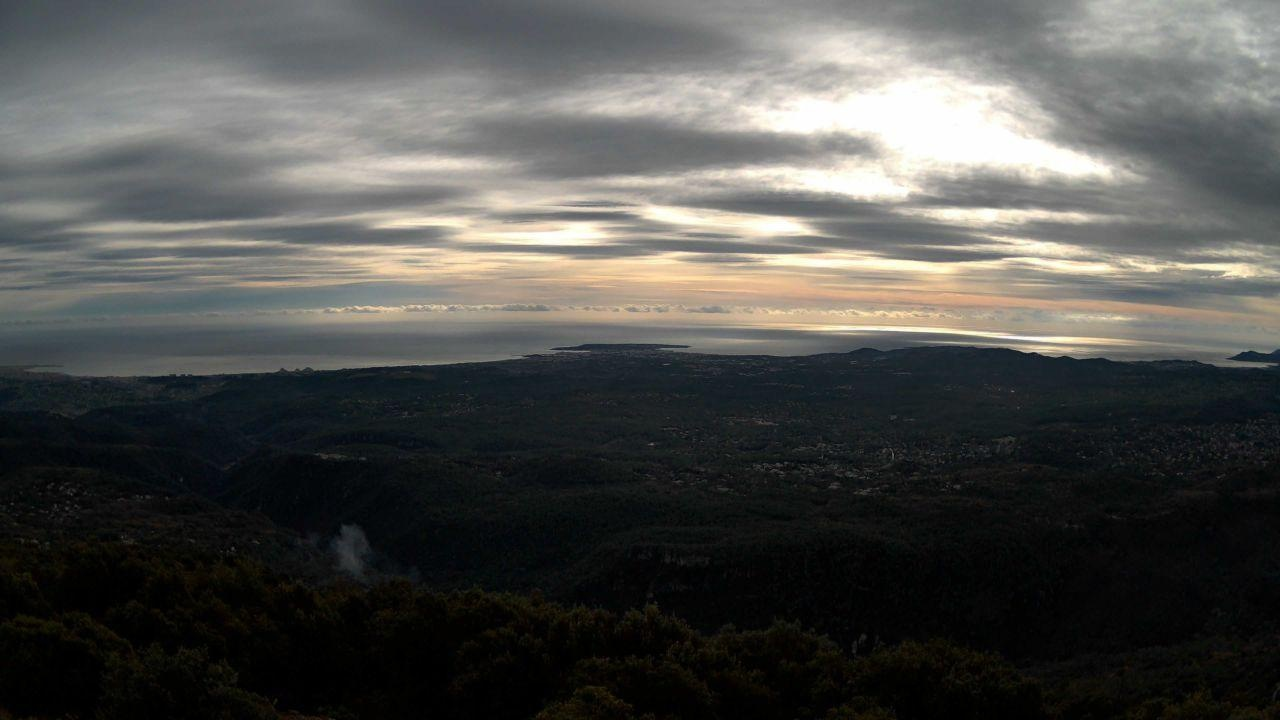
Fire: no
Smoke: yes